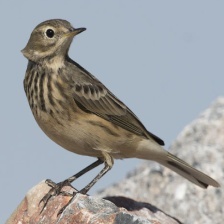
Species: AMERICAN PIPIT
Scientific name: ANTHUS RUBESCENS